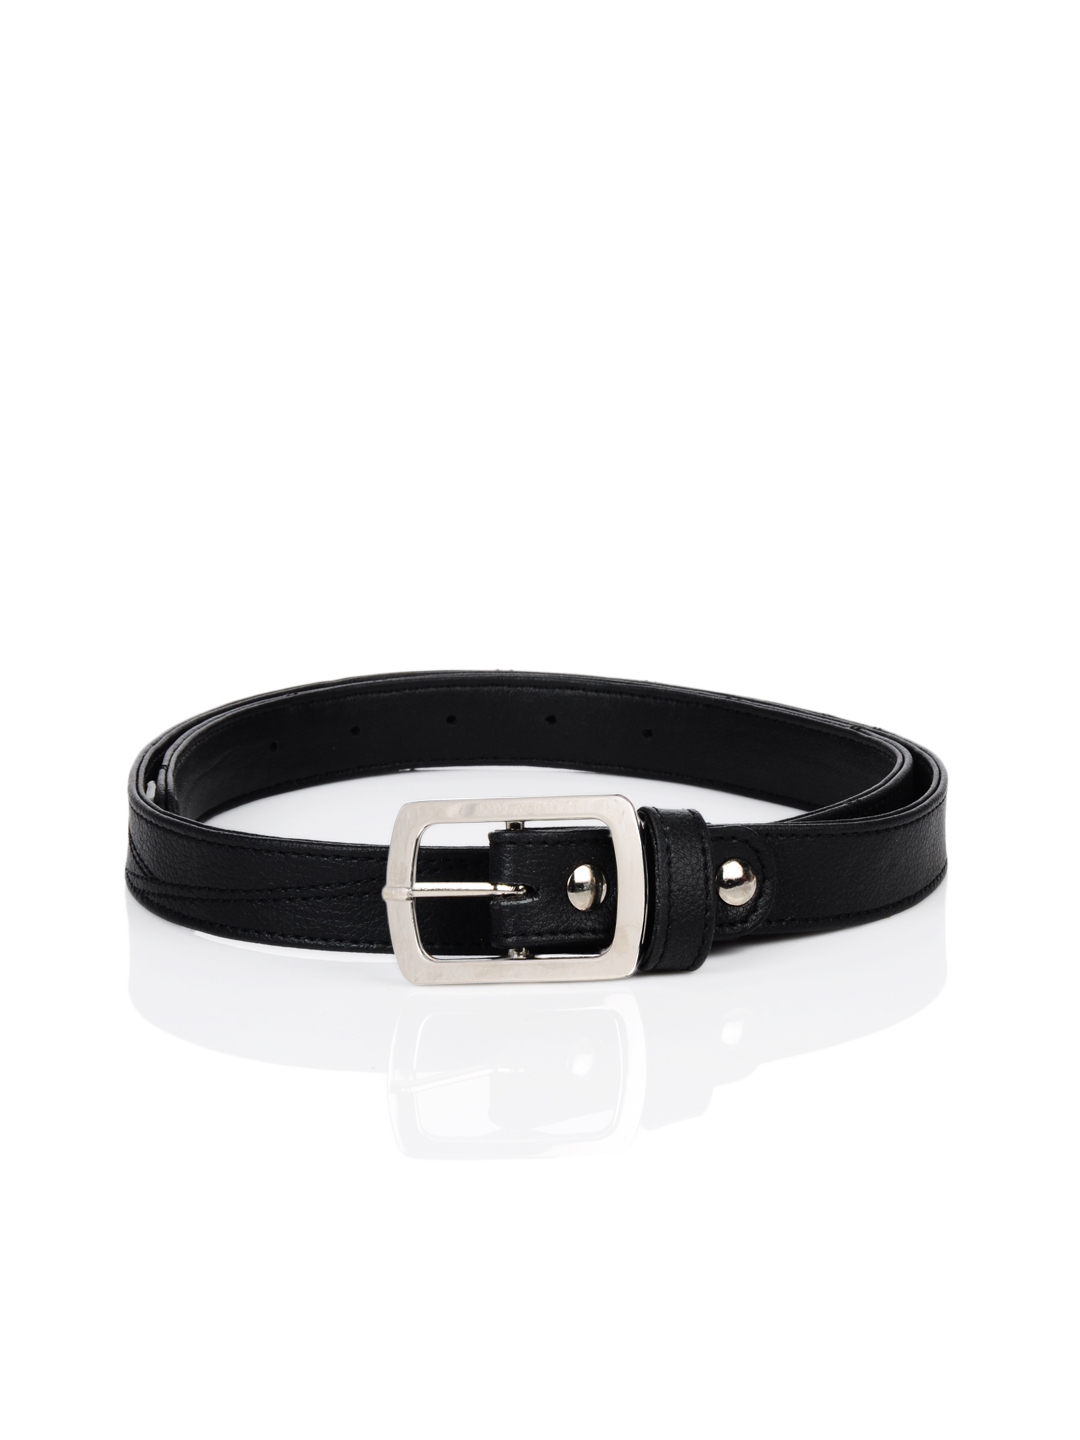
Baggit Women Fiancee Taj Black Belt
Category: Accessories / Belts / Belts
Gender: Women
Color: Black
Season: Summer 2012
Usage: Casual